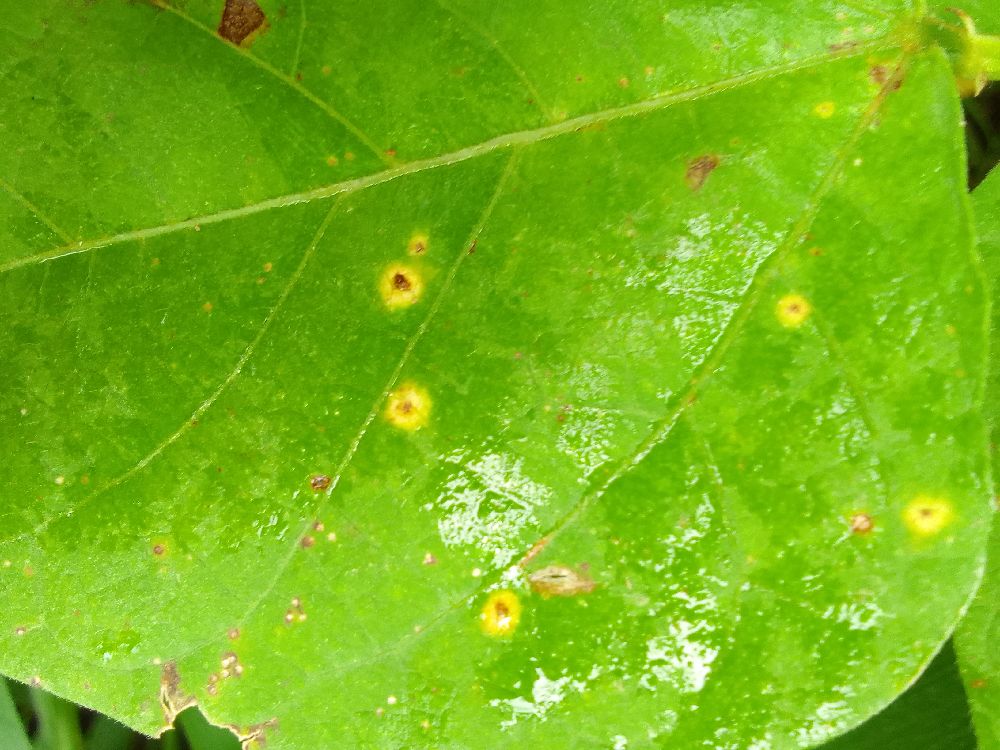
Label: rust